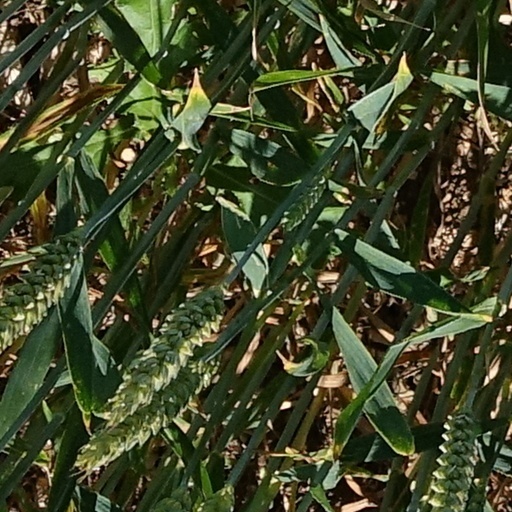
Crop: wheat